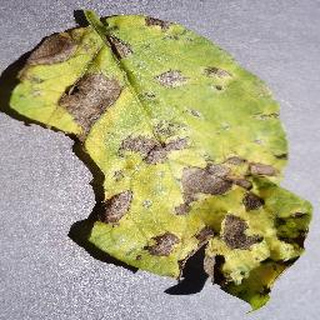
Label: potato_early_blight